Desolation (Llimona)

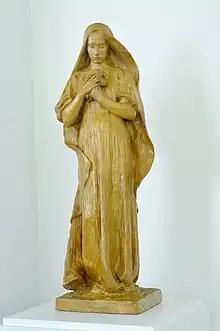
A "Virtue" by Llimona hold at the Art Museum of Cerdanyola, in Catalonia.

"Desolation" is a nude version of a figure produced for a burial vault in the Montjuic Cemetery. The sculpture´s measurements are 67 cm x 76 cm x 67 cm (26.4 in x 29.9 in x 31.5 in).